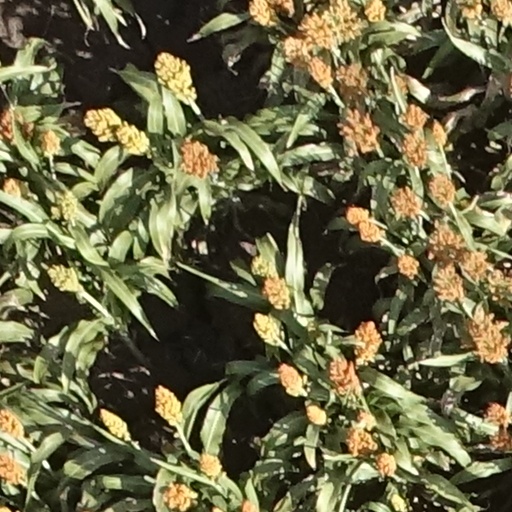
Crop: sorghum